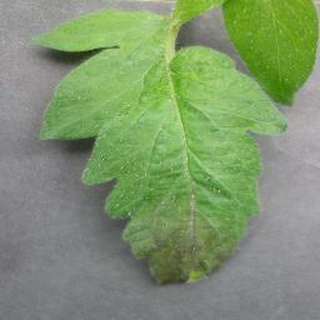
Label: tomato_late_blight